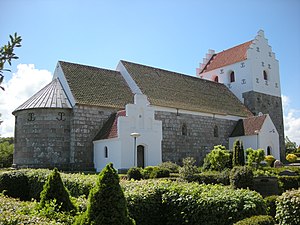
Øster Hornum Kirke
Kirkens nordlige side
Øster Hornum Kirke, Øster Hornum Sogn, Rebild Kommune, Region Nordjylland, Danmark
Øster Hornum Kirke i Aalborg Stift ligger højt placeret i landskabet over den gamle landsby Øster Hornum, der engang var herredsby, hvorfor kirken er af anseelig størrelse.